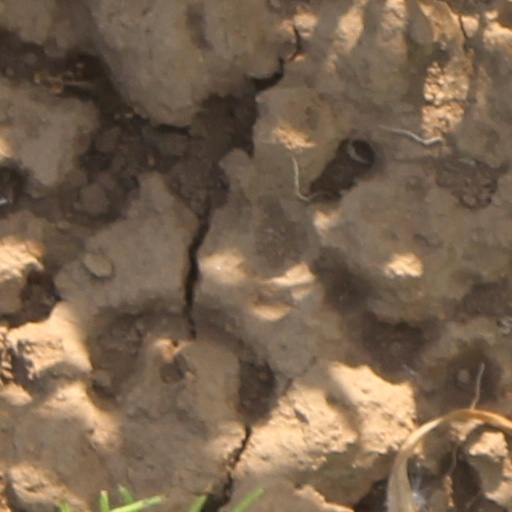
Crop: wheat